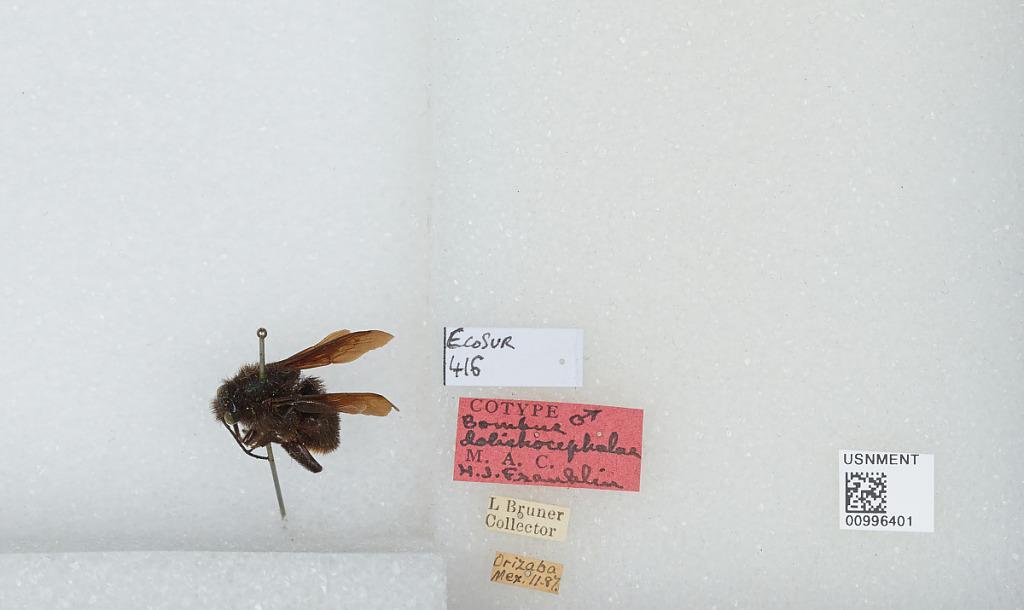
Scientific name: Bombus (Mendacibombus) defector Skorikov
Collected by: L. Bruner
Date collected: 1987-11-
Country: Mexico
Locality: Orizaba
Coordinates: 18.85, -97.1